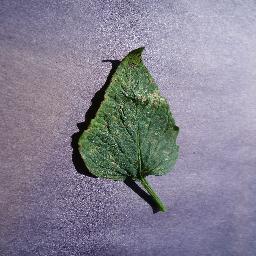
Label: Tomato___Septoria_leaf_spot